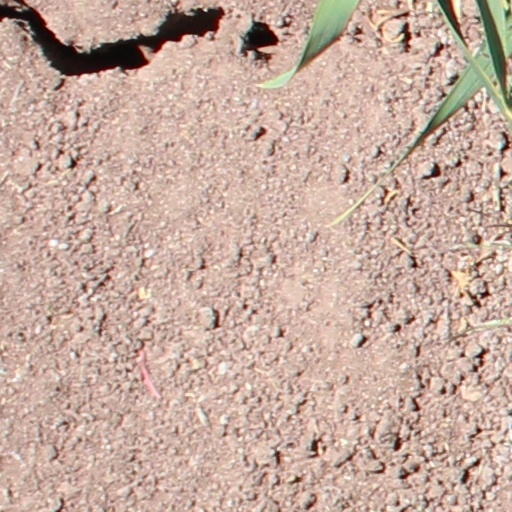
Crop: wheat